Joseph C. Porter

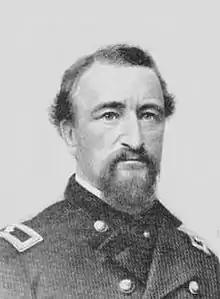
Union Colonel John McNeil, who defeated Porter at the Battle of Kirksville.

At Kirksville, Porter made a serious mistake in engaging Union forces under Col. John McNeil, whom he knew to have cannon – perhaps in overconfidence, as a result of his sharpshooters' ability to pick off the Federal artillerymen at Santa Fe. Traveling light had been Porter's great advantage -- "His troops lived off the country, and every man was his own quartermaster and commissary," in contrast to the elaborate baggage and supply trains of McNeil ("History of Shelby County"). Here Porter suffered unequivocal defeat, from which he would not recover.